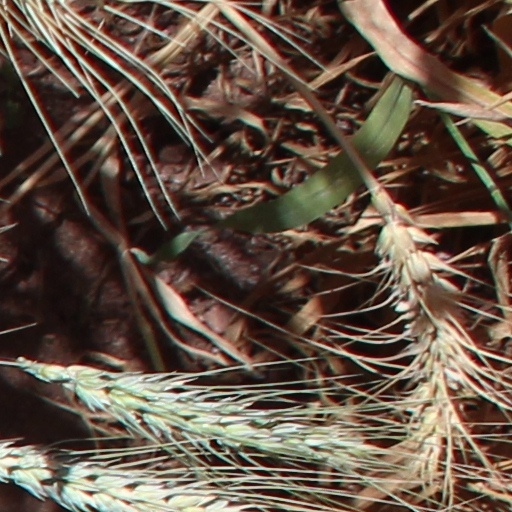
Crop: wheat